António Augusto Carvalho Monteiro

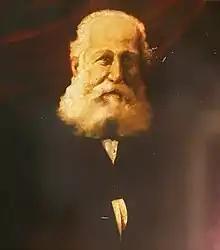

António Augusto Carvalho Monteiro (1848 – 1920), also known as "Monteiro dos Milhões" (Monteiro the Millionaire), was a Brazilian-Portuguese businessman, collector, bibliophile, entomologist and Freemason. His largesse created the Quinta da Regaleira.